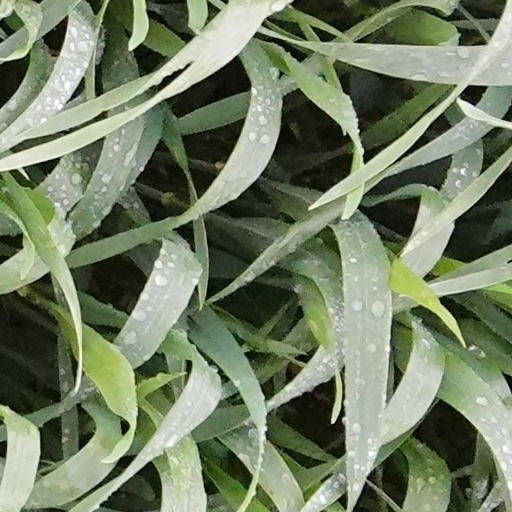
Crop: wheat